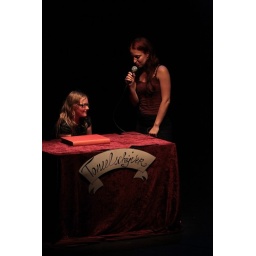
Violet geinterviewd door Fanneke, over haar toneelstuk: 'Je familie zijn je beste vrienden' Fotografie: Menno van der Meulen